Queens Botanical Garden

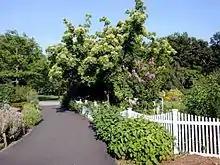
A pathway in Queens Botanical Garden

By 1972, the garden was averaging 300,000 visitors per year. The count included 50,000 students who had gone to the garden over the previous two years as part of various partnerships with Queens schools, or an average of 25,000 students annually. In the subsequent decades, the Queens Botanical Garden had various programs intended for members of the surrounding communities. In 1977, the garden hired a few dozen teenagers from schools in Queens to help plant trees, build a path, and restore part of an adjoining city park that had been vandalized. During the 1980s, the Queens Botanical Garden had several volunteers who would work with disabled teenagers. A sample of events from a 1979 newspaper article included an annual Environment Day and Senior Day; gardening classes; and a spring luncheon benefit. The Queens Botanical Garden had a senior garden, a children's garden, and community corn patches by 1982, as well as herb, bee, and bird gardens.